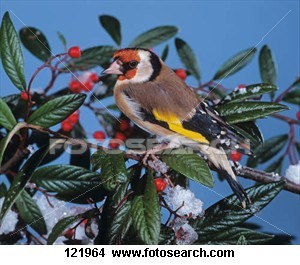
this colorful bird has orange crown and throat while having a brown back and black secondaries.
this exotic looking bird has a variety of neutral colors such as: brown, black, white and tan, and a subtle mix of some more vibrant colors such as: yellow, orange and pink.
a multicolored bird, with orange, white, and black on the face, brown on the back, yellow and black wings, with a small head and a very short bill.
this bird is brown, black, yellow, red, and white and has a very short beak.
this interesting bird features colors including red, white, yellow, and black, as well as a small, short beak.
this bird has wings that are brown and has a red face
this small, colorful bird has a black eye ring, orange, white, and black head.
this red-feathered faced bird has a combination of brown feathers on its back with black and yellow feathers on its wings.
this bird has wings that are black and yellow and has a red face
this bird has wings that are yellow and has a brown bellyq
Species: European Goldfinch